Pordenone

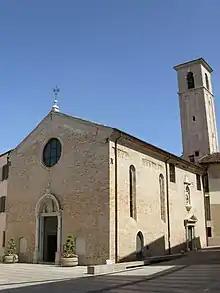

In 1508, after the failed invasion of the Republic of Venice by Emperor Maximilian, the city was seized by Venice. Despite temporary Austrian occupation during the subsequent War of the League of Cambrai (1509–16), the Venetian sovereignty over Pordenone was confirmed in 1516. Until 1537, the town was ruled by the feudal family d'Alviano, as a reward for Bartolomeo d'Alviano's military service to the Republic. Under Venice a new port was built and the manufacturers improved.